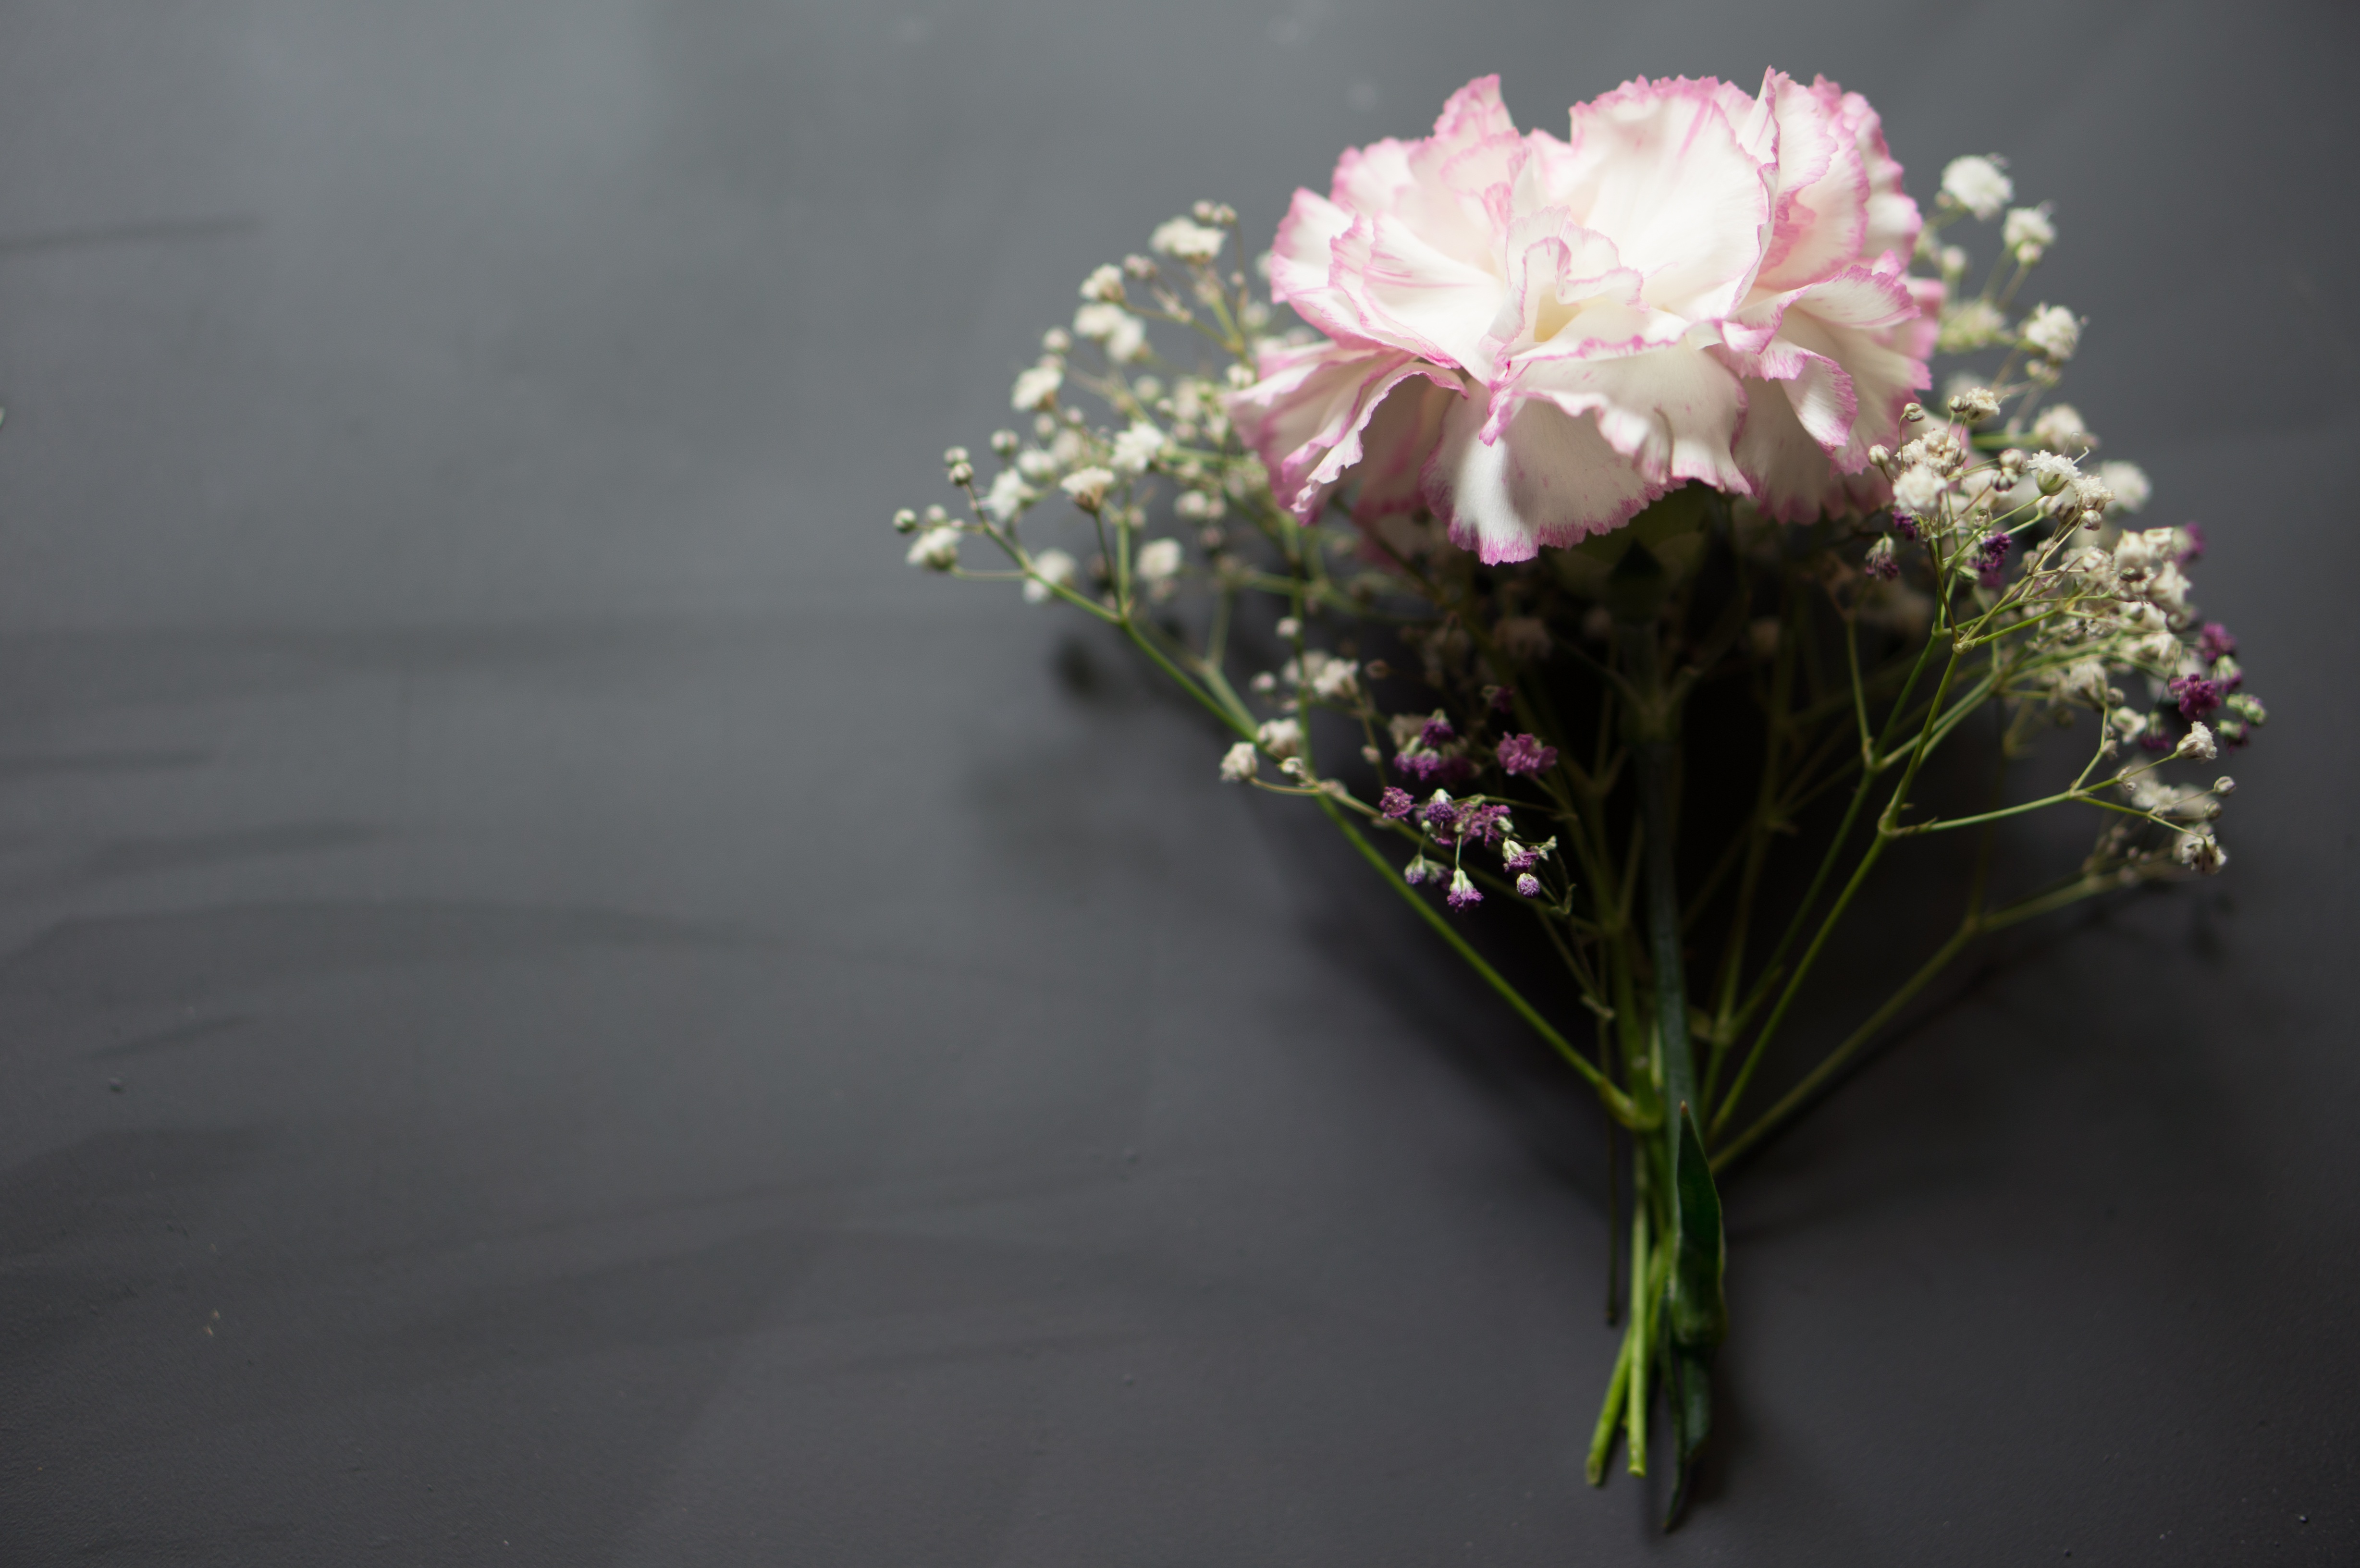
blossom, plant, photography, leaf, flower, petal, floral, bouquet, green, blackboard, pink, flora, feminine, flowers, chalkboard, close up, carnation, floristry, charming, macro photography, flowering plant, flower bouquet, floral design, baby's breath, land plant, flower arranging